The Yuppie Fantasia

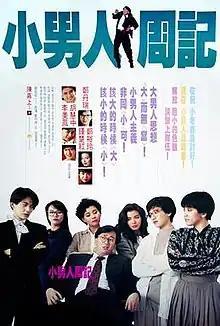
Film poster

The Yuppie Fantasia is a 1989 Hong Kong comedy film written and directed by Gordon Chan, and storied, produced by and starring Lawrence Cheng based on the hit radio series of the same name created by Cheng and Chan Hing-ka for RTHK in 1986 which also starred Cheng. The film was followed by two sequels, titled "Brief Encounter in Shinjuku" released in 1990, and "The Yuppie Fantasia 3" released in 2017.